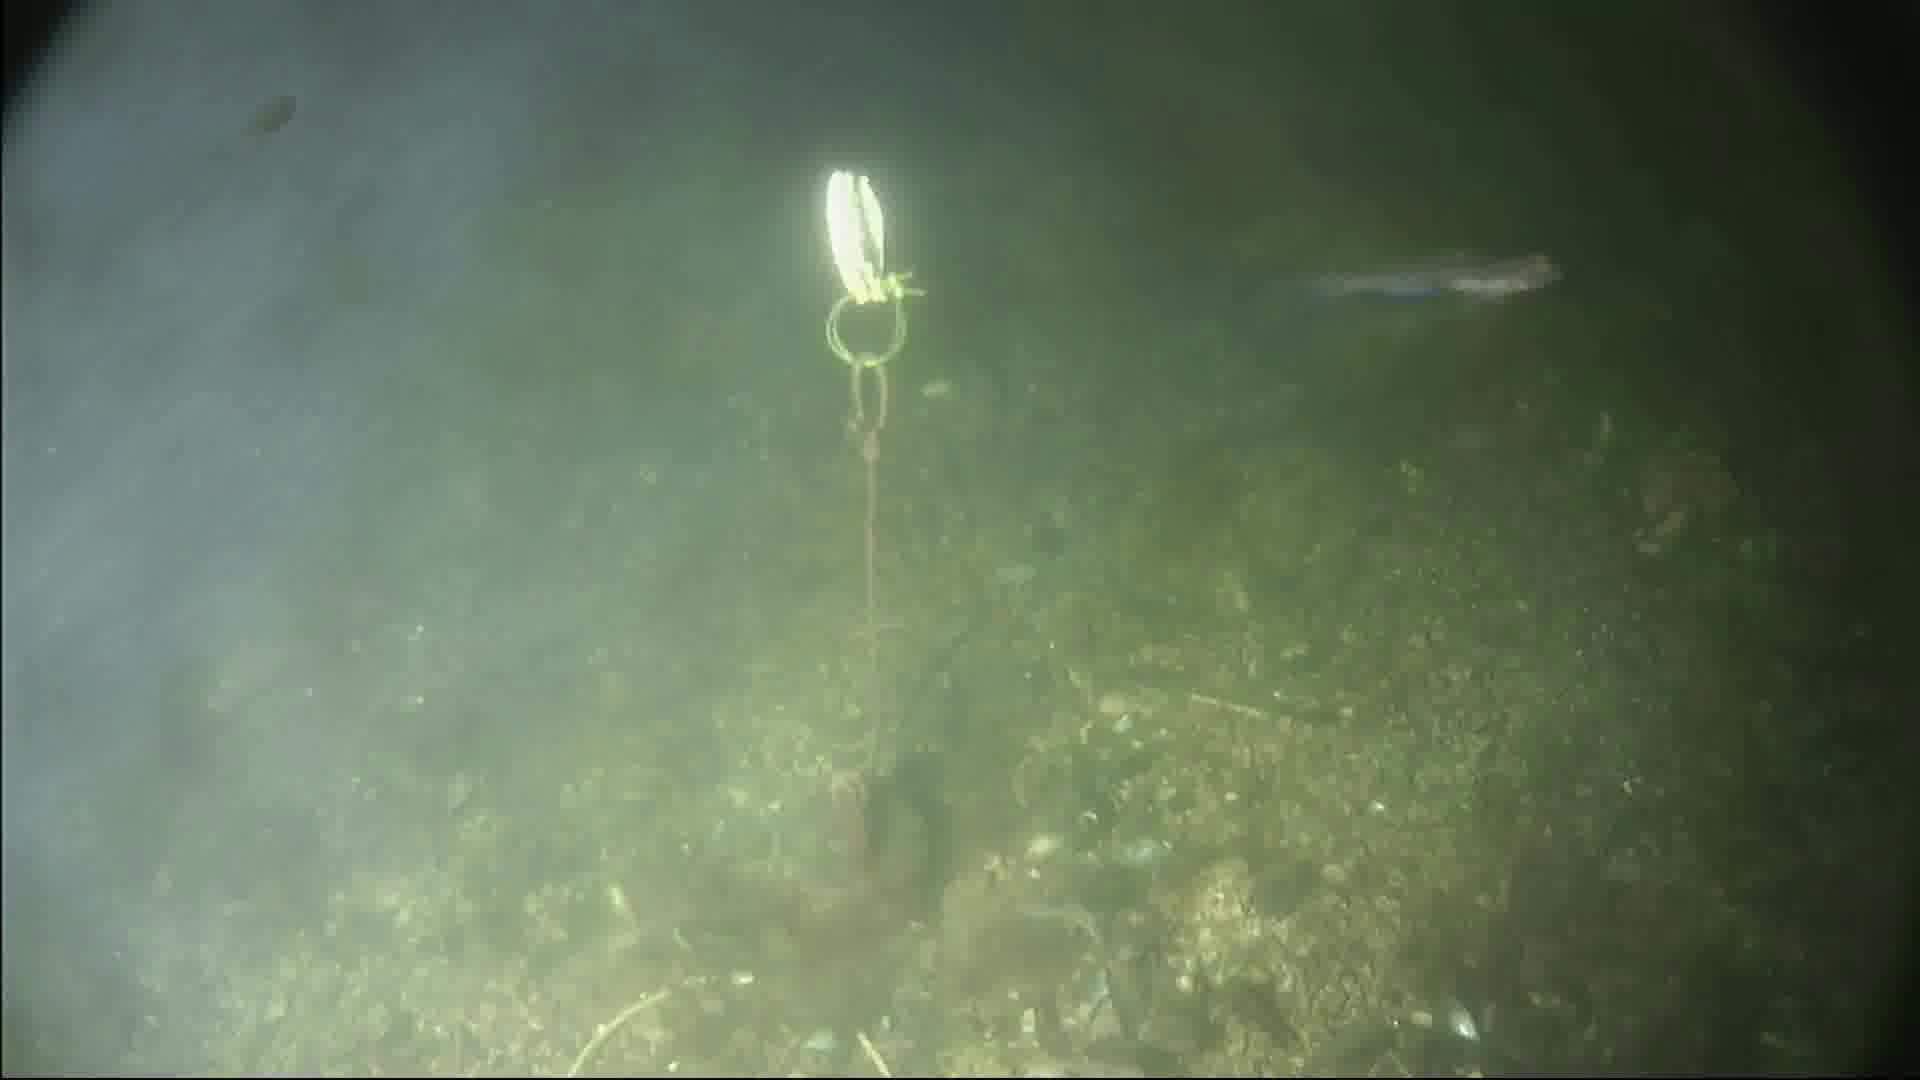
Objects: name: small_fish